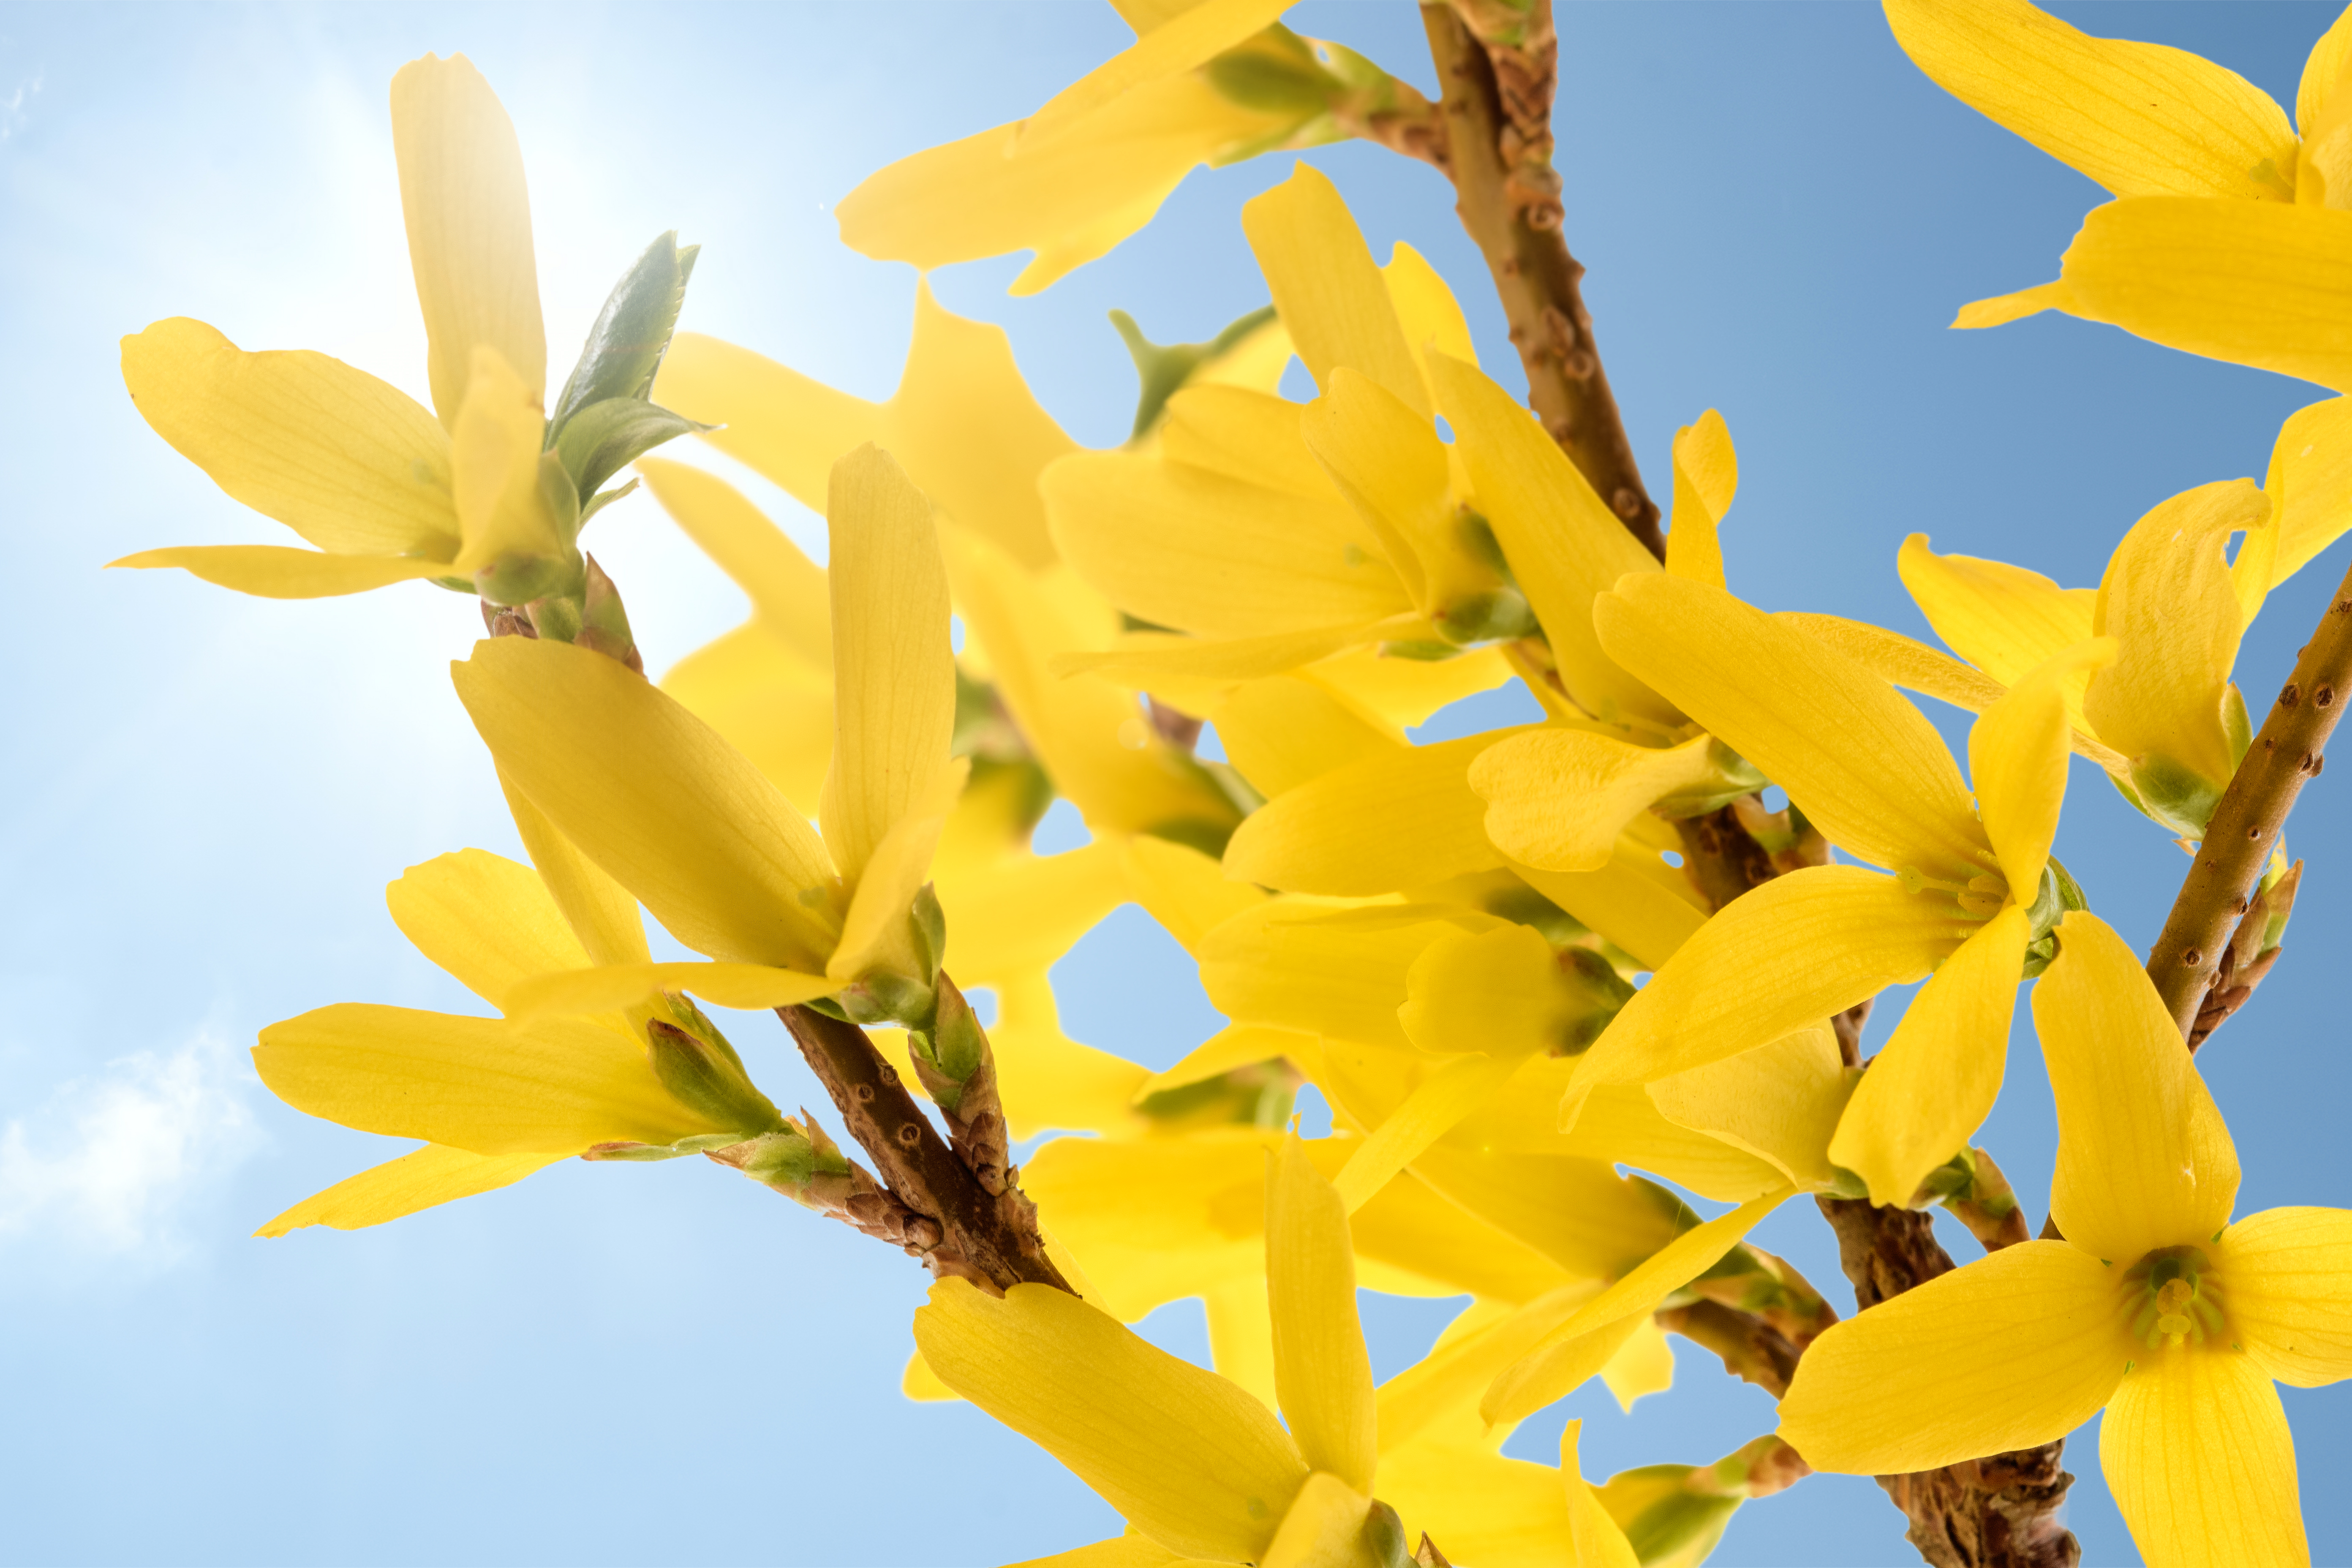
forsythia, spring, flowers, yellow, easter, blooms, tree, sun, blue, joy, nature, flower, plant, sky, petal, branch, twig, terrestrial plant, flowering plant, wildflower, plant stem